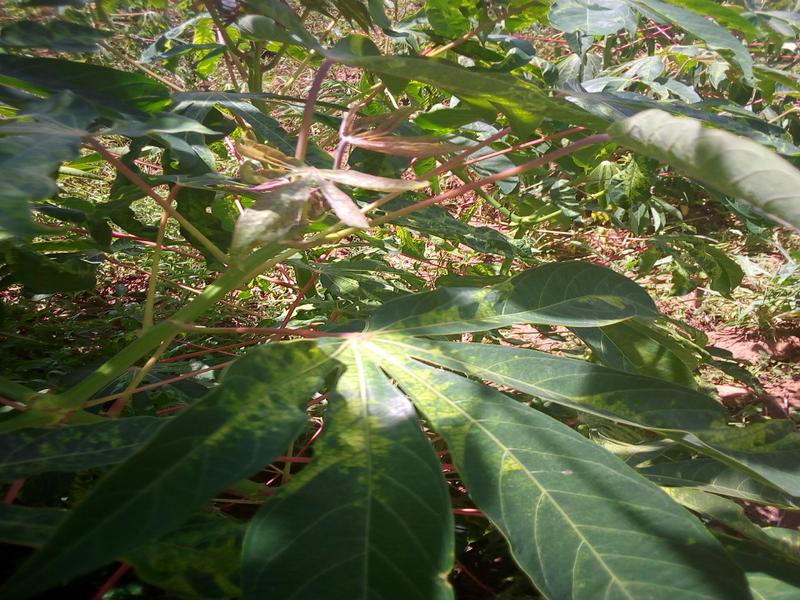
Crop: cassava
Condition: mosaic_disease